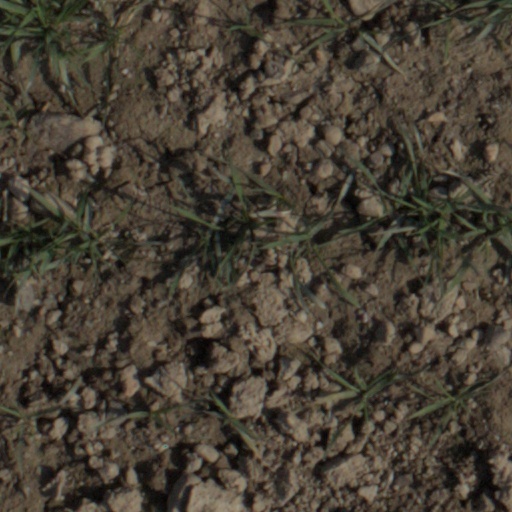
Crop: wheat